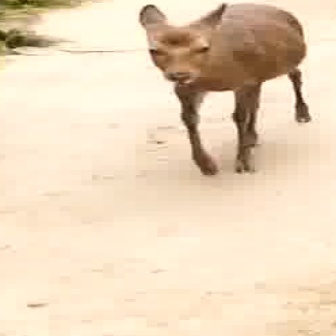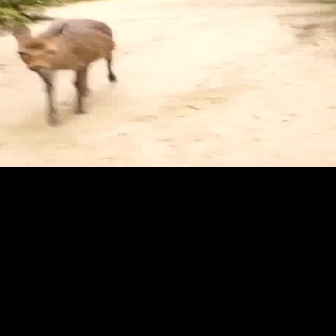
  Please identify the target specified by the bounding box [134,0,311,176] in the first image and locate it in the second image. Return the coordinates in [x_min,y_min,x_max,y_max] format.
Answer: [6,16,117,127]